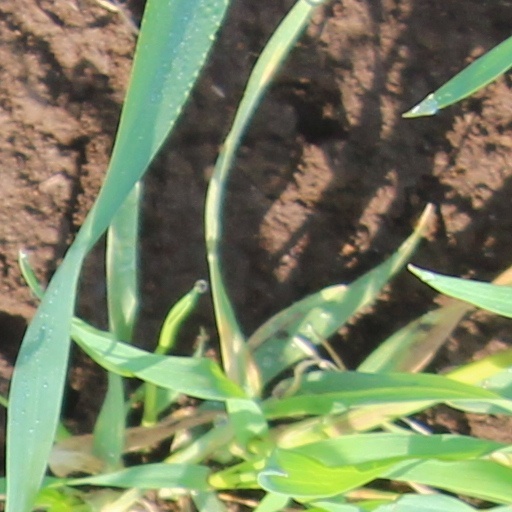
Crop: wheat